Harry Jürgensen

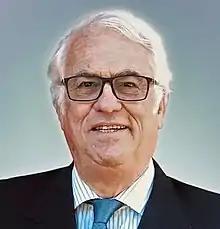

Harry Jürgensen (born 30 May 1942) is a Chilean lawyer who is member of the Chilean Constitutional Convention. He served as Intendant of Los Lagos Region.